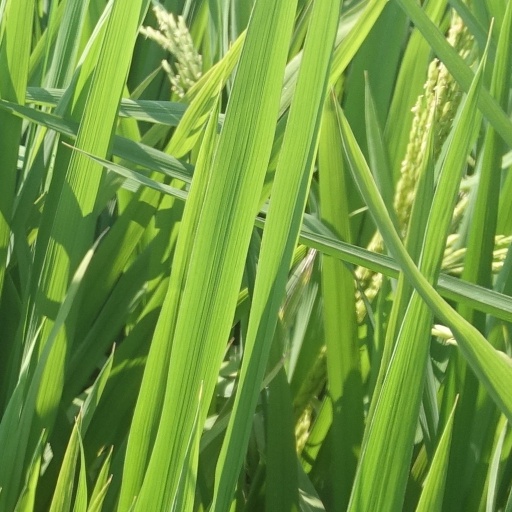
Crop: rice